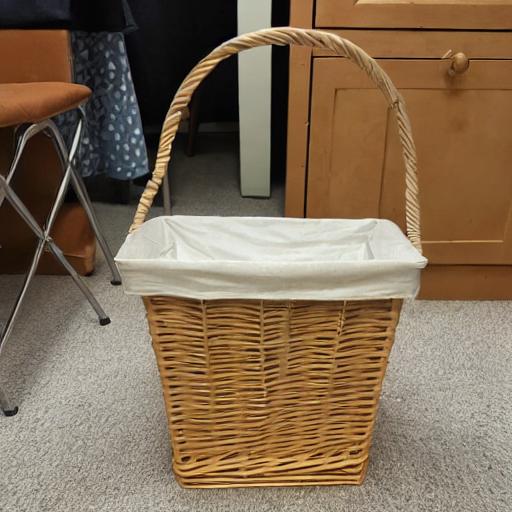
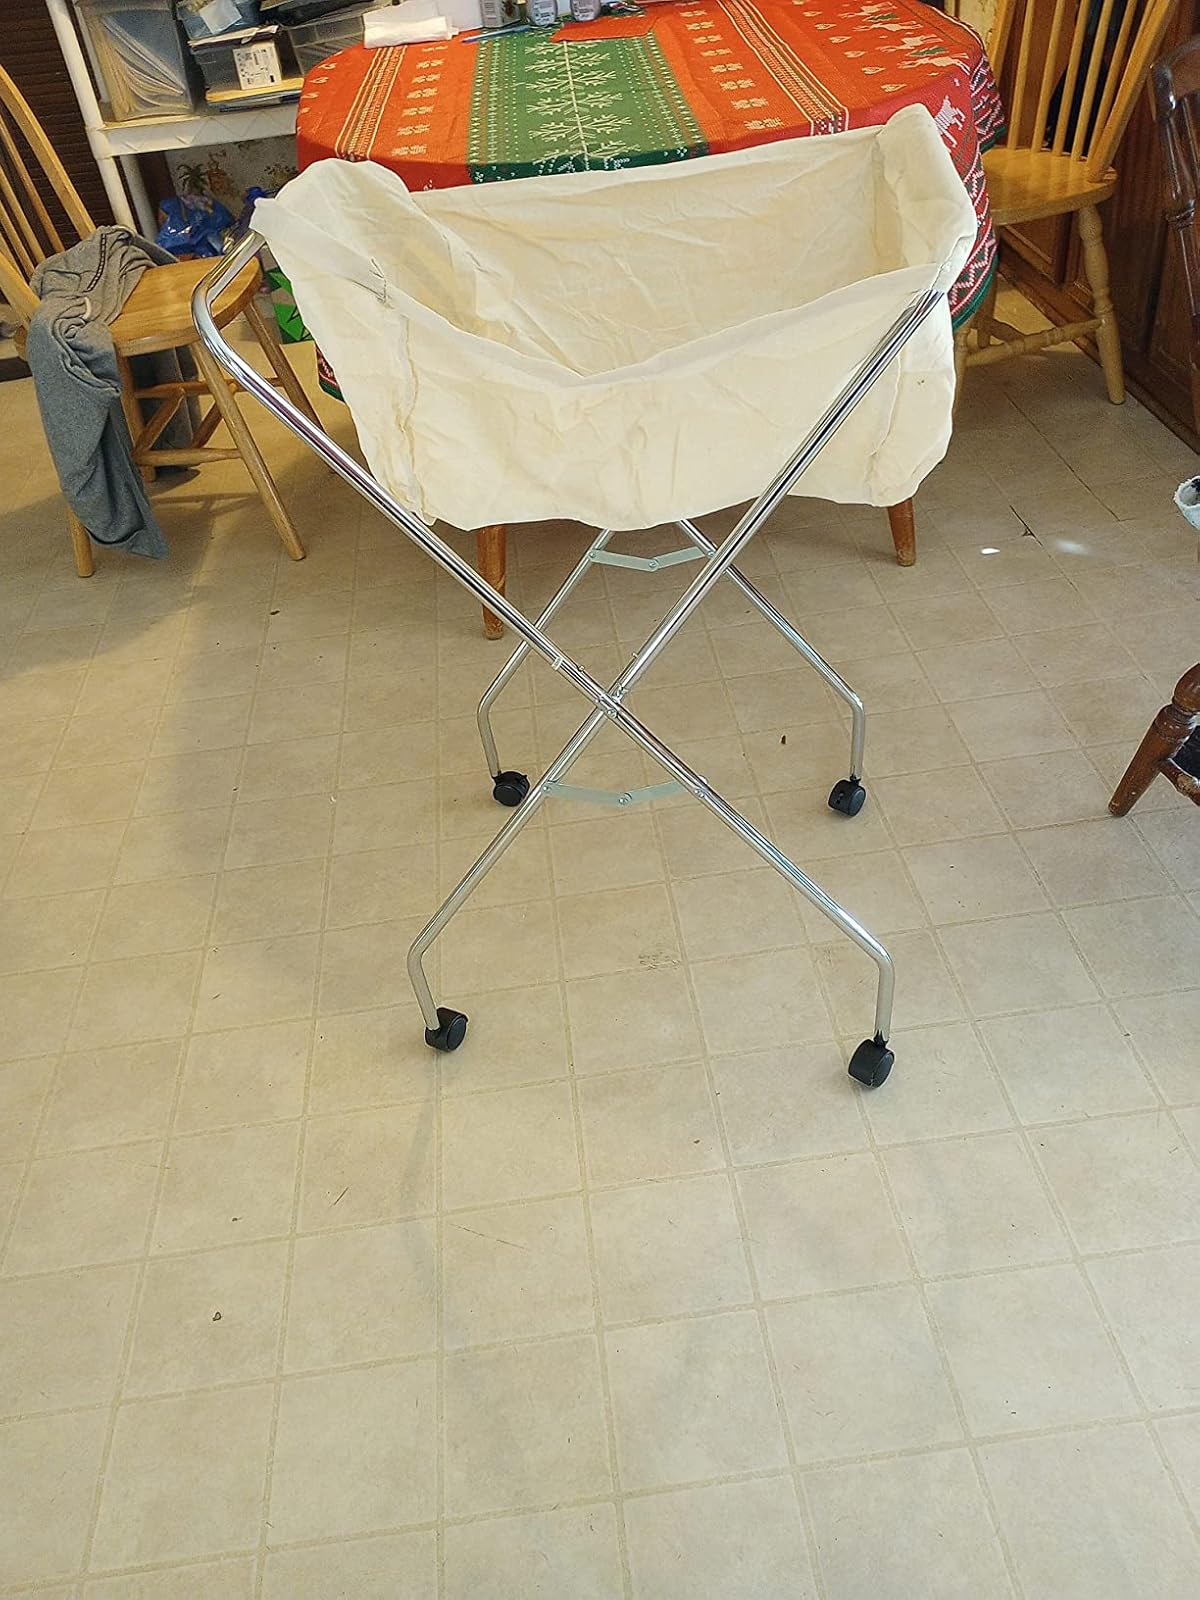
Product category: items_hamper
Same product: no